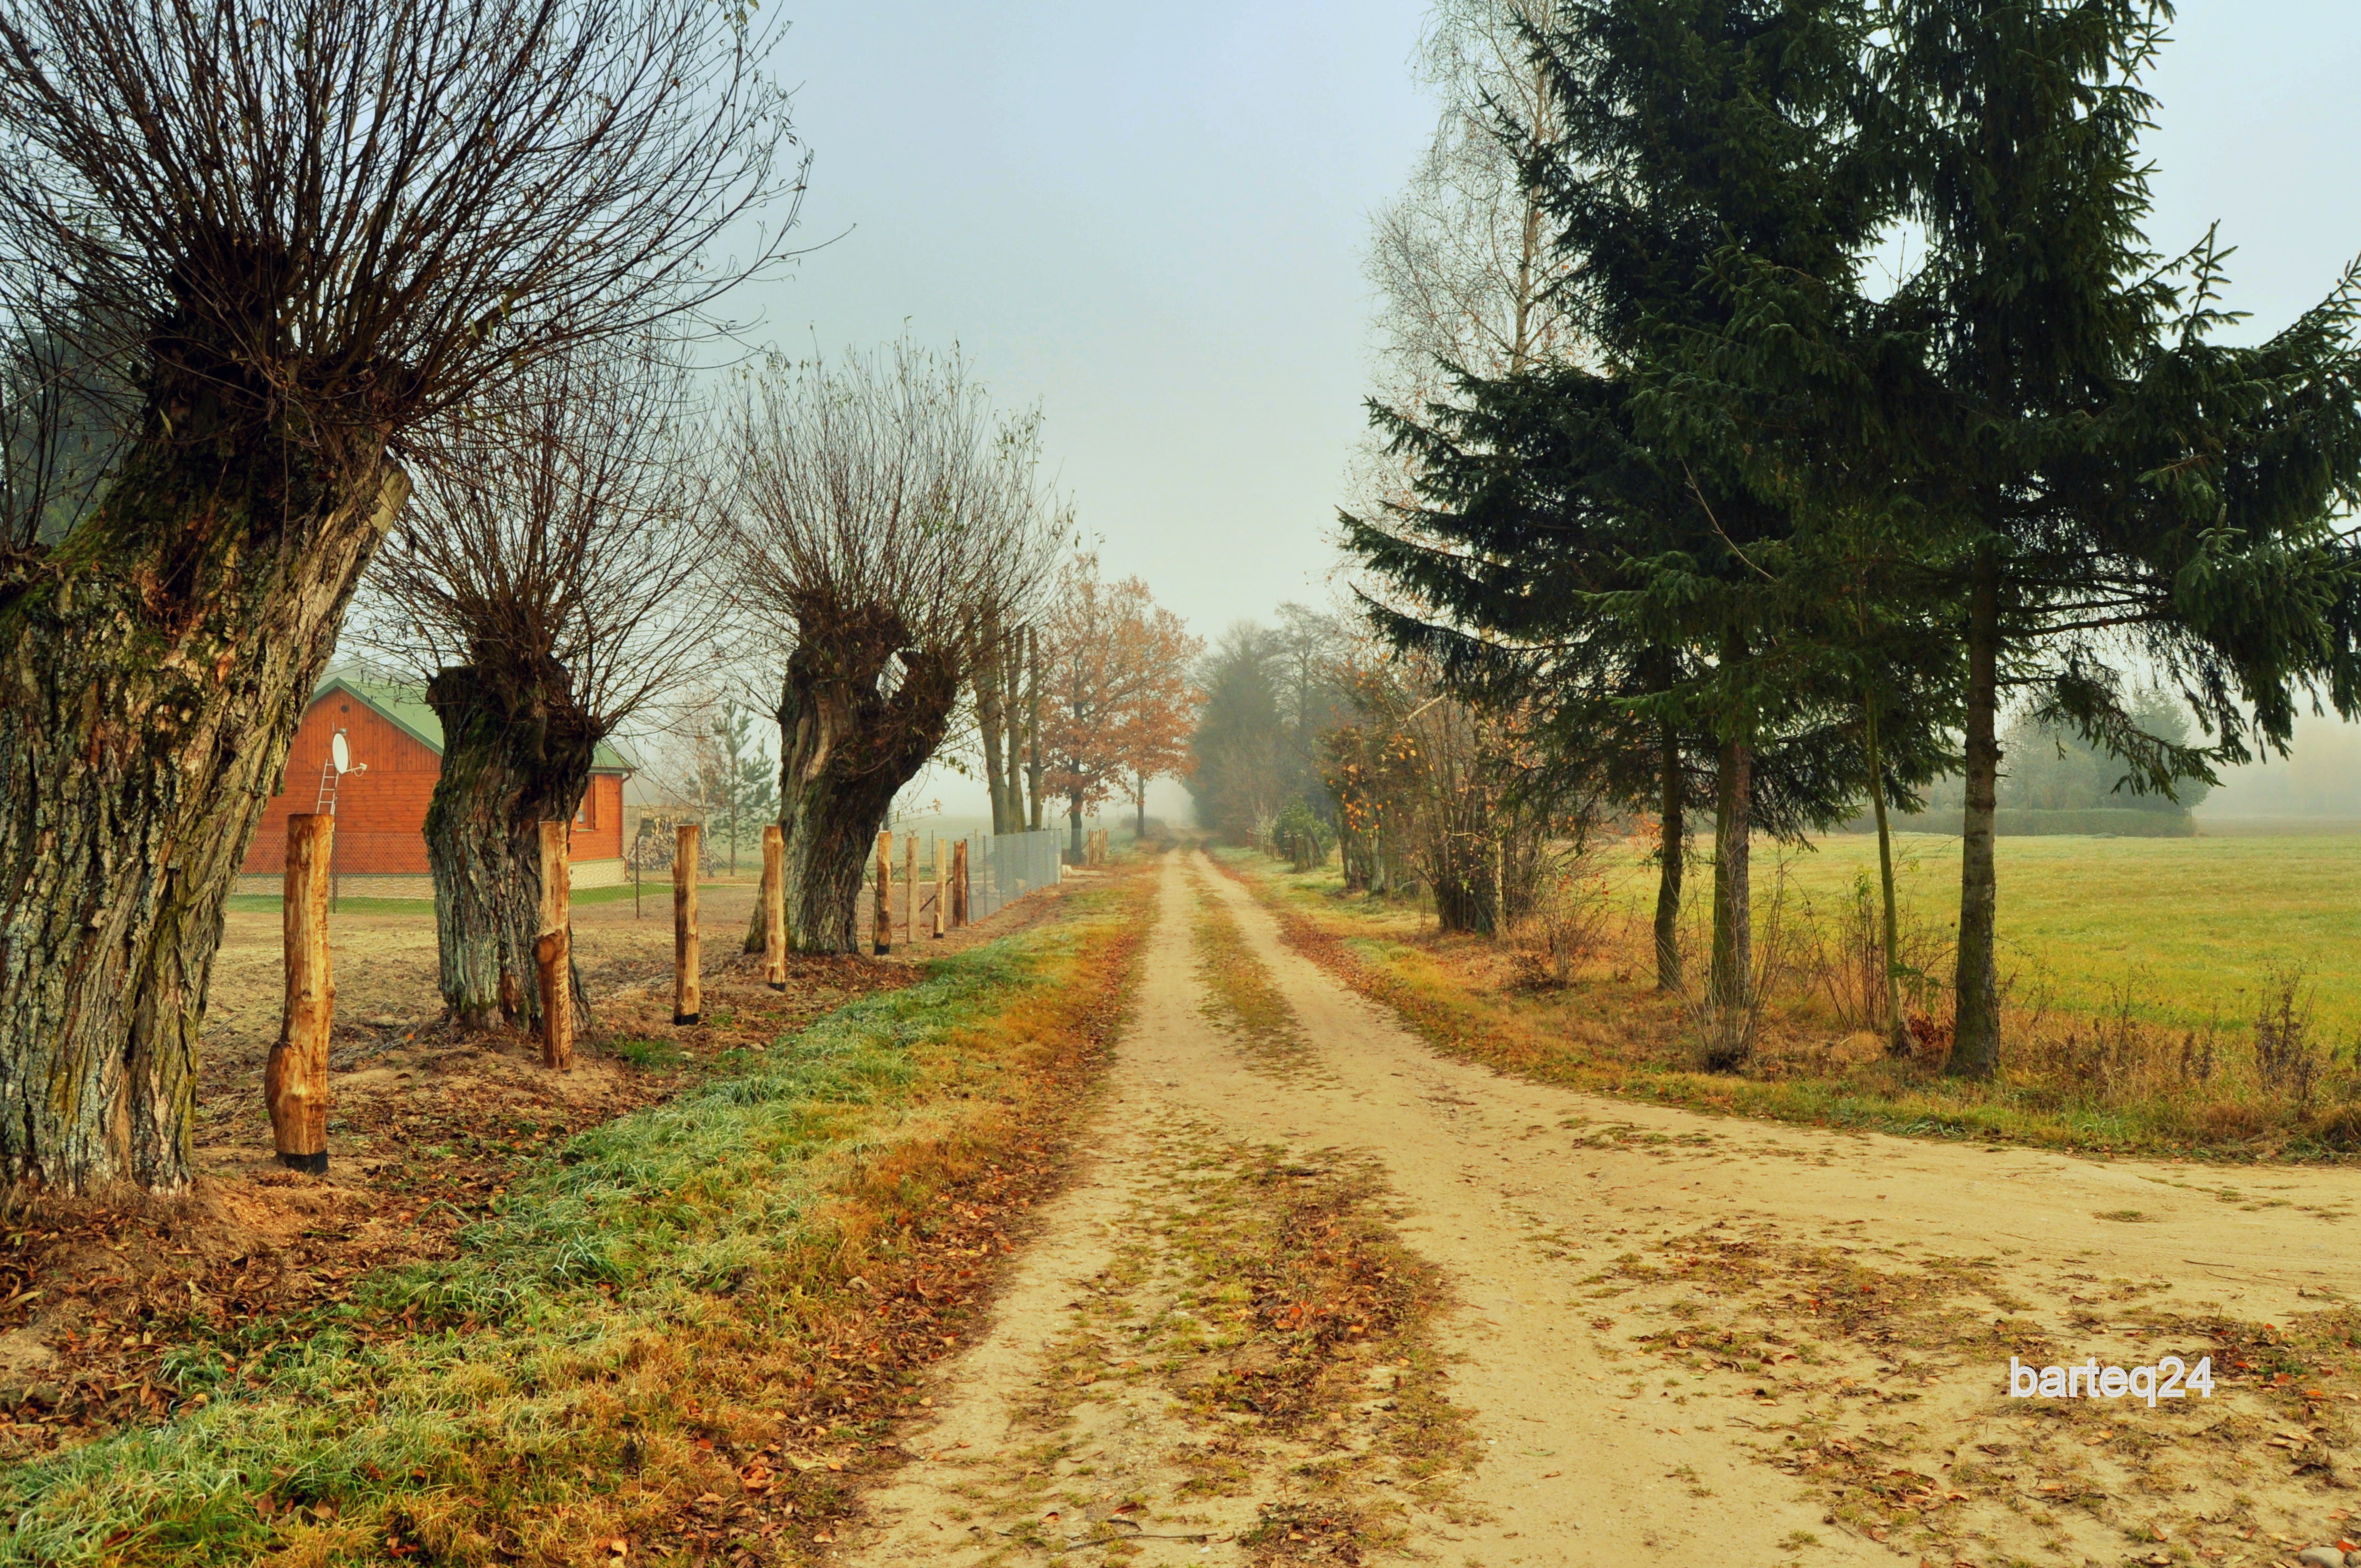
tree, road, trail, morning, dirt road, europe, autumn, season, poland, woodland, ecosystem, polska, mazovia, mazowsze, stupsk, rural area, m awa, woody plant